Punta Mujeres

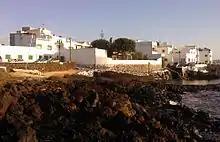
View of Punta Mujeres, Lanzarote, Canary Islands, Spain

Punta Mujeres is a village in the municipality of Haría in the Las Palmas province of northern Lanzarote in the Canary Islands.